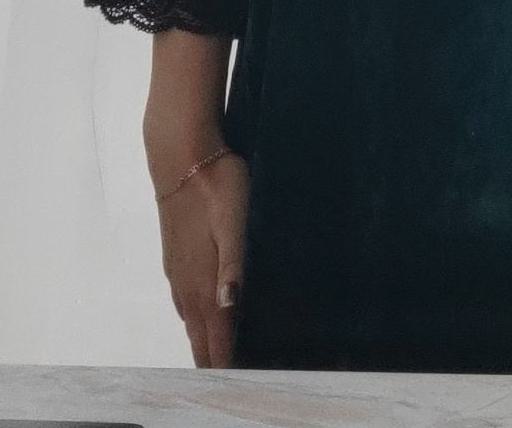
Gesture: no_gesture